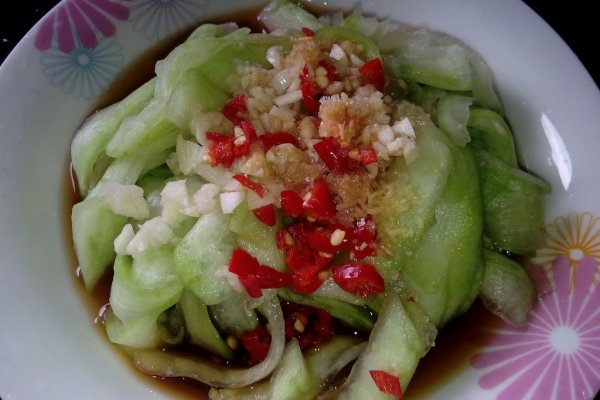
Label: trash